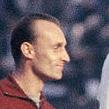
Age: 29